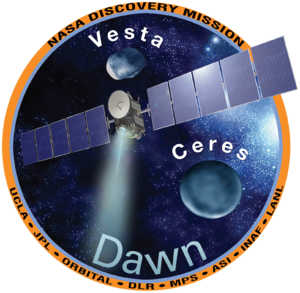
Dawn est une sonde spatiale de la NASA, dont la mission consiste à étudier Vesta et Cérès, les deux principaux corps de la ceinture d'astéroïdes. Lancée en 2007, Dawn a entamé ses observations en 2011, en se plaçant en orbite autour de Vesta, puis de Cérès, et les a achevées en 2018. Dawn est la neuvième mission du programme Discovery, qui regroupe les missions scientifiques de l'agence spatiale américaine caractérisées par un coût modéré et un cycle de développement rapide.